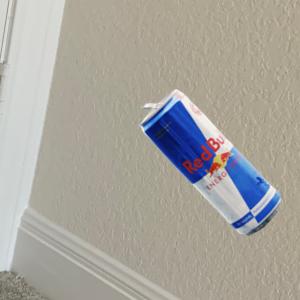
Label: cans